Battle of Cane Hill

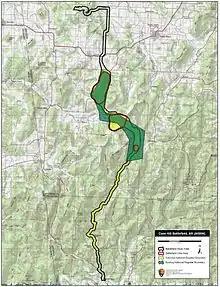
Map of the battlefield prepared by the American Battlefield Protection Program. The top red ring is the location of the Cane Hill/Newburg fighting, the middle red ring encloses the Reed's Mountain area, and the lower one is the site of the fighting south of the Morrow place.

Both sides brought up additional cannons. Bledsoe's second gun was repositioned, and two cannons from Shoup's Arkansas Battery were advanced to the front. On the Union side, six cannons from the 2nd Indiana Battery deployed. Both sides' batteries fired upon each for about an hour with little effect. By this time, Shelby had determined that Union forces were not using the Cincinnati Road. Blunt found himself with only the small lead force, as the rest of his column had not yet arrived. He sent an aide, Verplanck Van Antwerp, to the rear to hurry forward the rest of his command. Van Antwerp found that the reason for the holdup was that an infantry unit had been placed as the second unit in the marching column. The cavalry units behind the infantry regiment (the 11th Kansas Infantry Regiment) were ordered to pass the marching men, and the 11th Kansas moved forward at double time behind them.